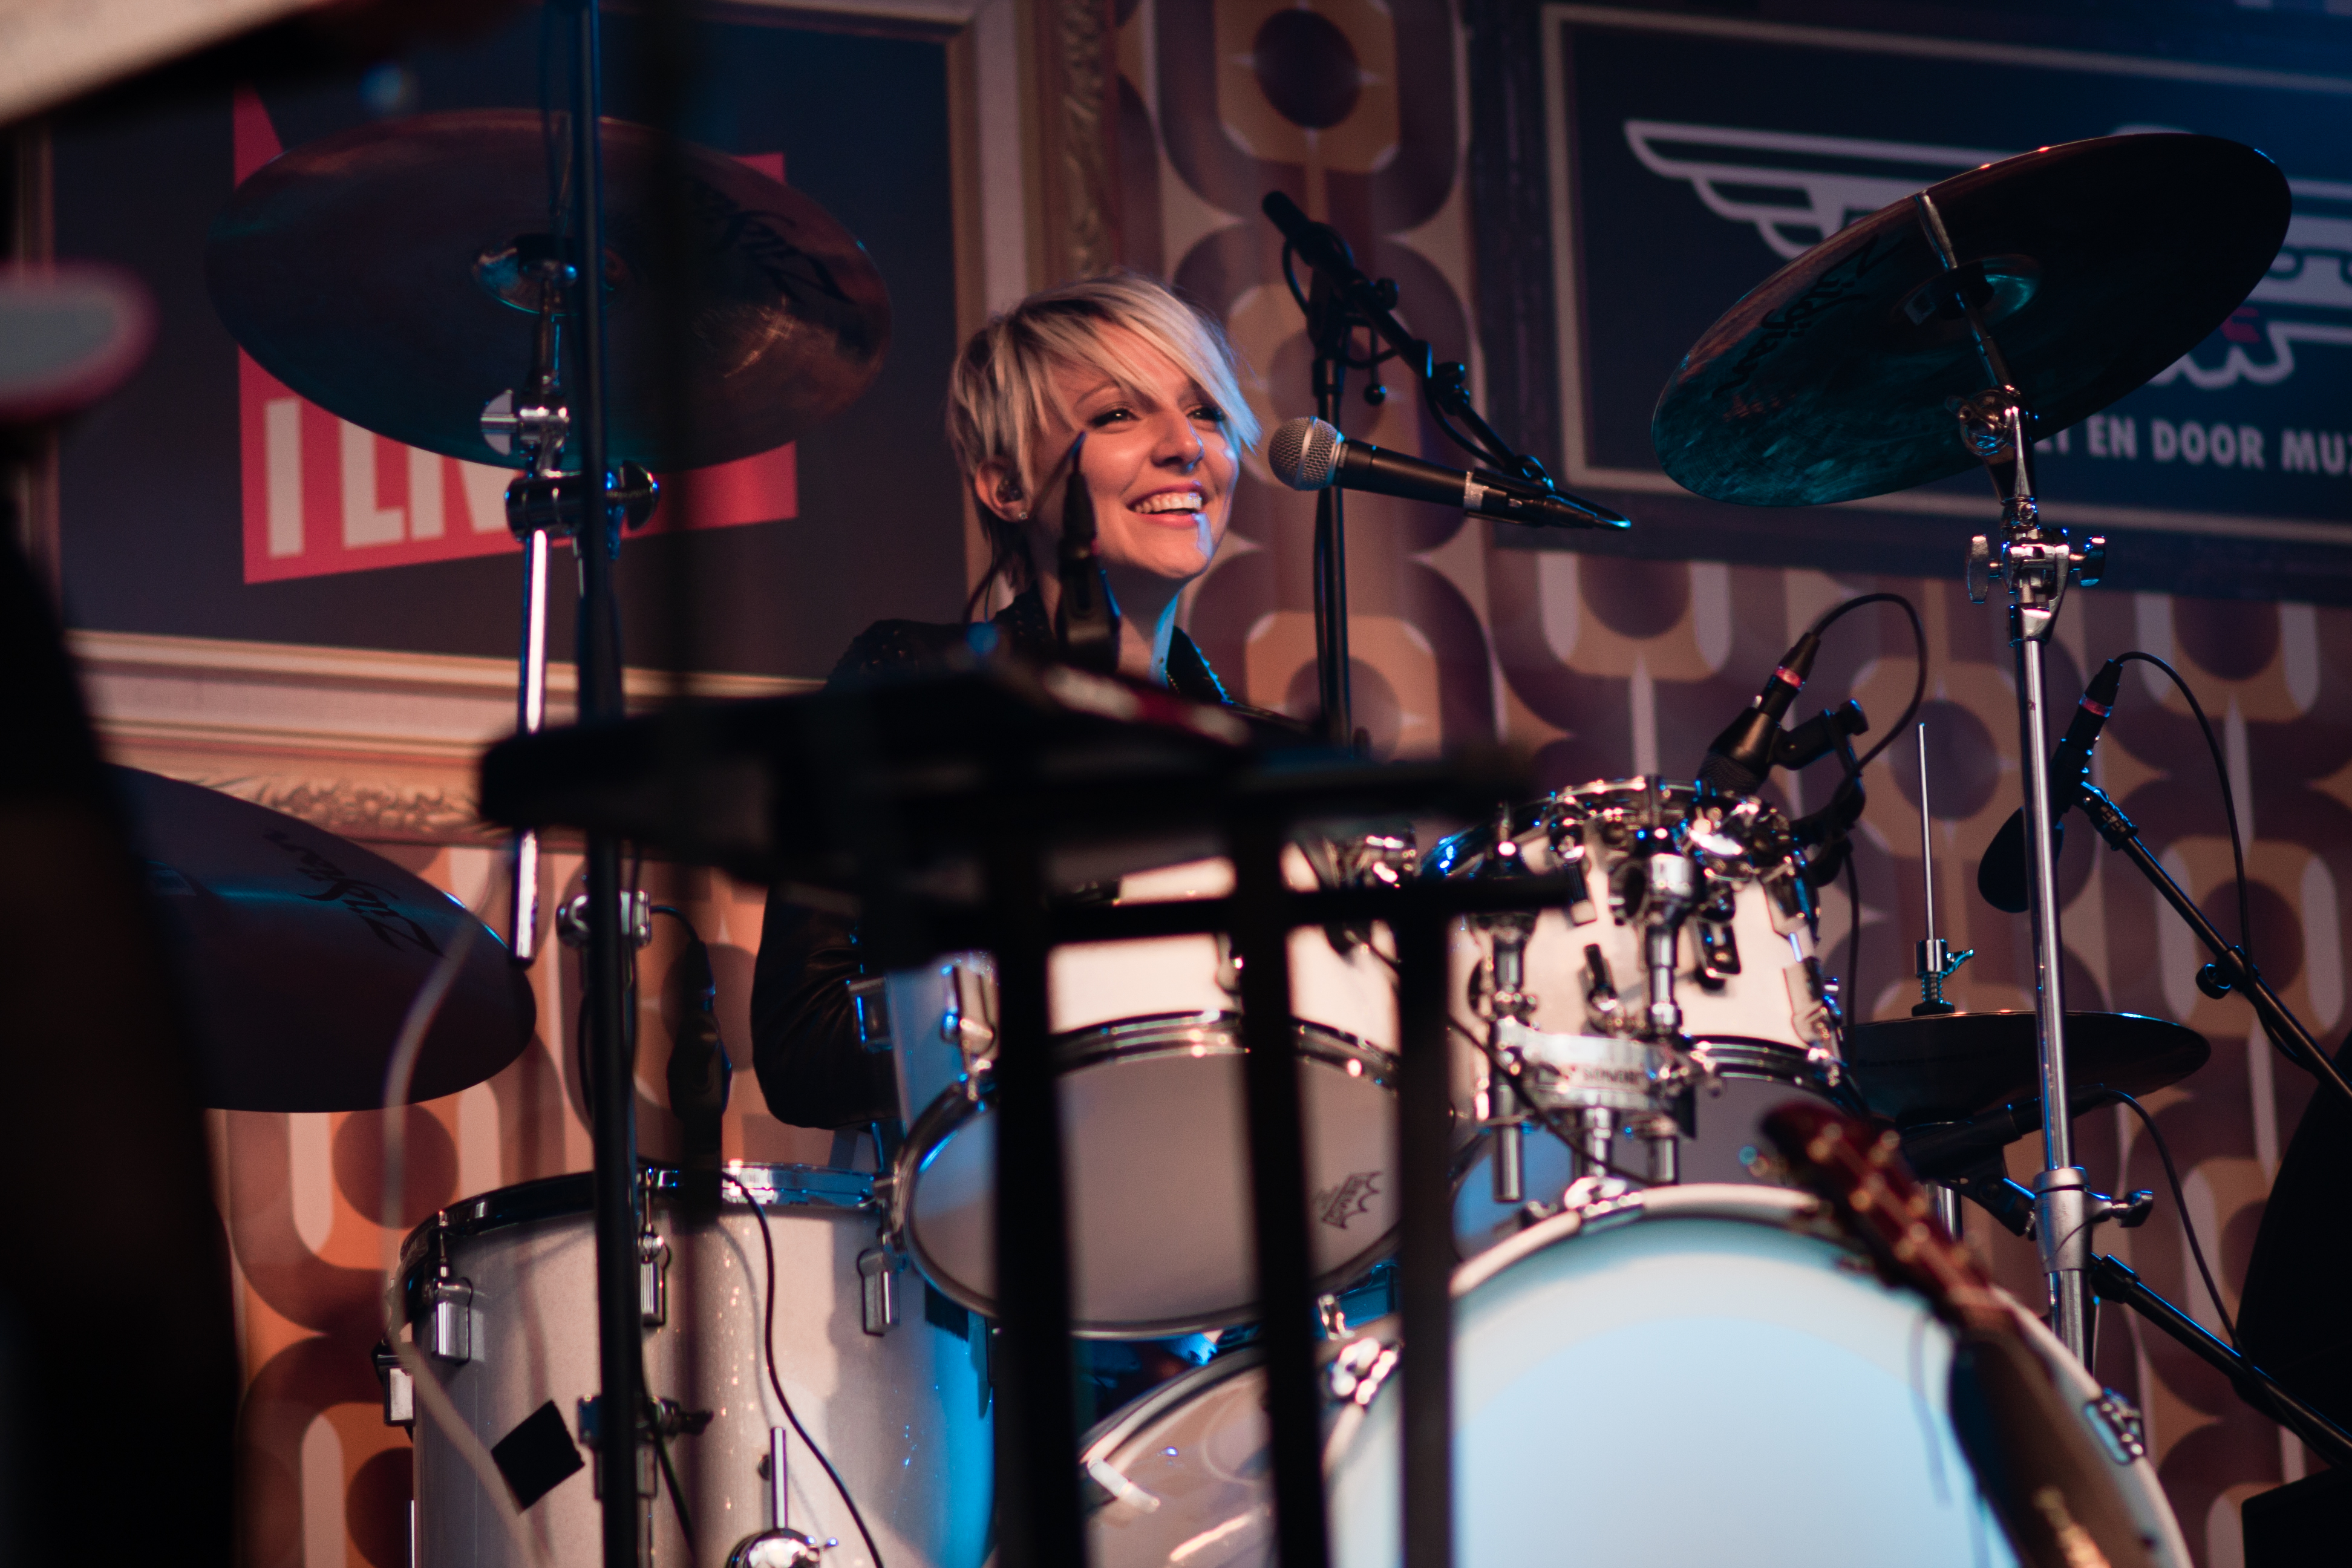
rock, music, city, concert, band, live, canon, musician, drum, life, percussion, south, 2016, holland, festival, eos, den, nederland, hague, haag, zuid, binnenhof, 40d, luminize, lifeilive, stage, performance, singing, drums, drummer, entertainment, singer songwriter, musical ensemble, skin head percussion instrument